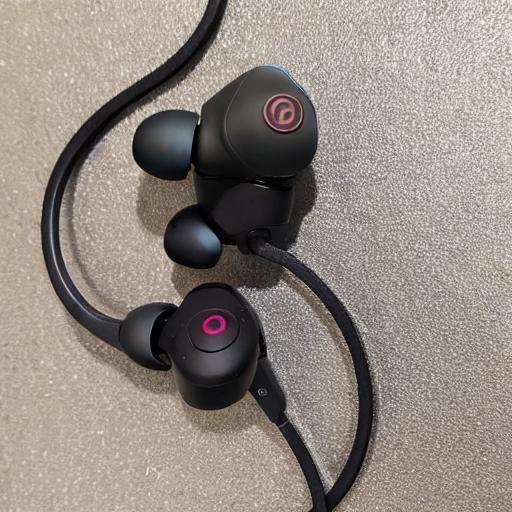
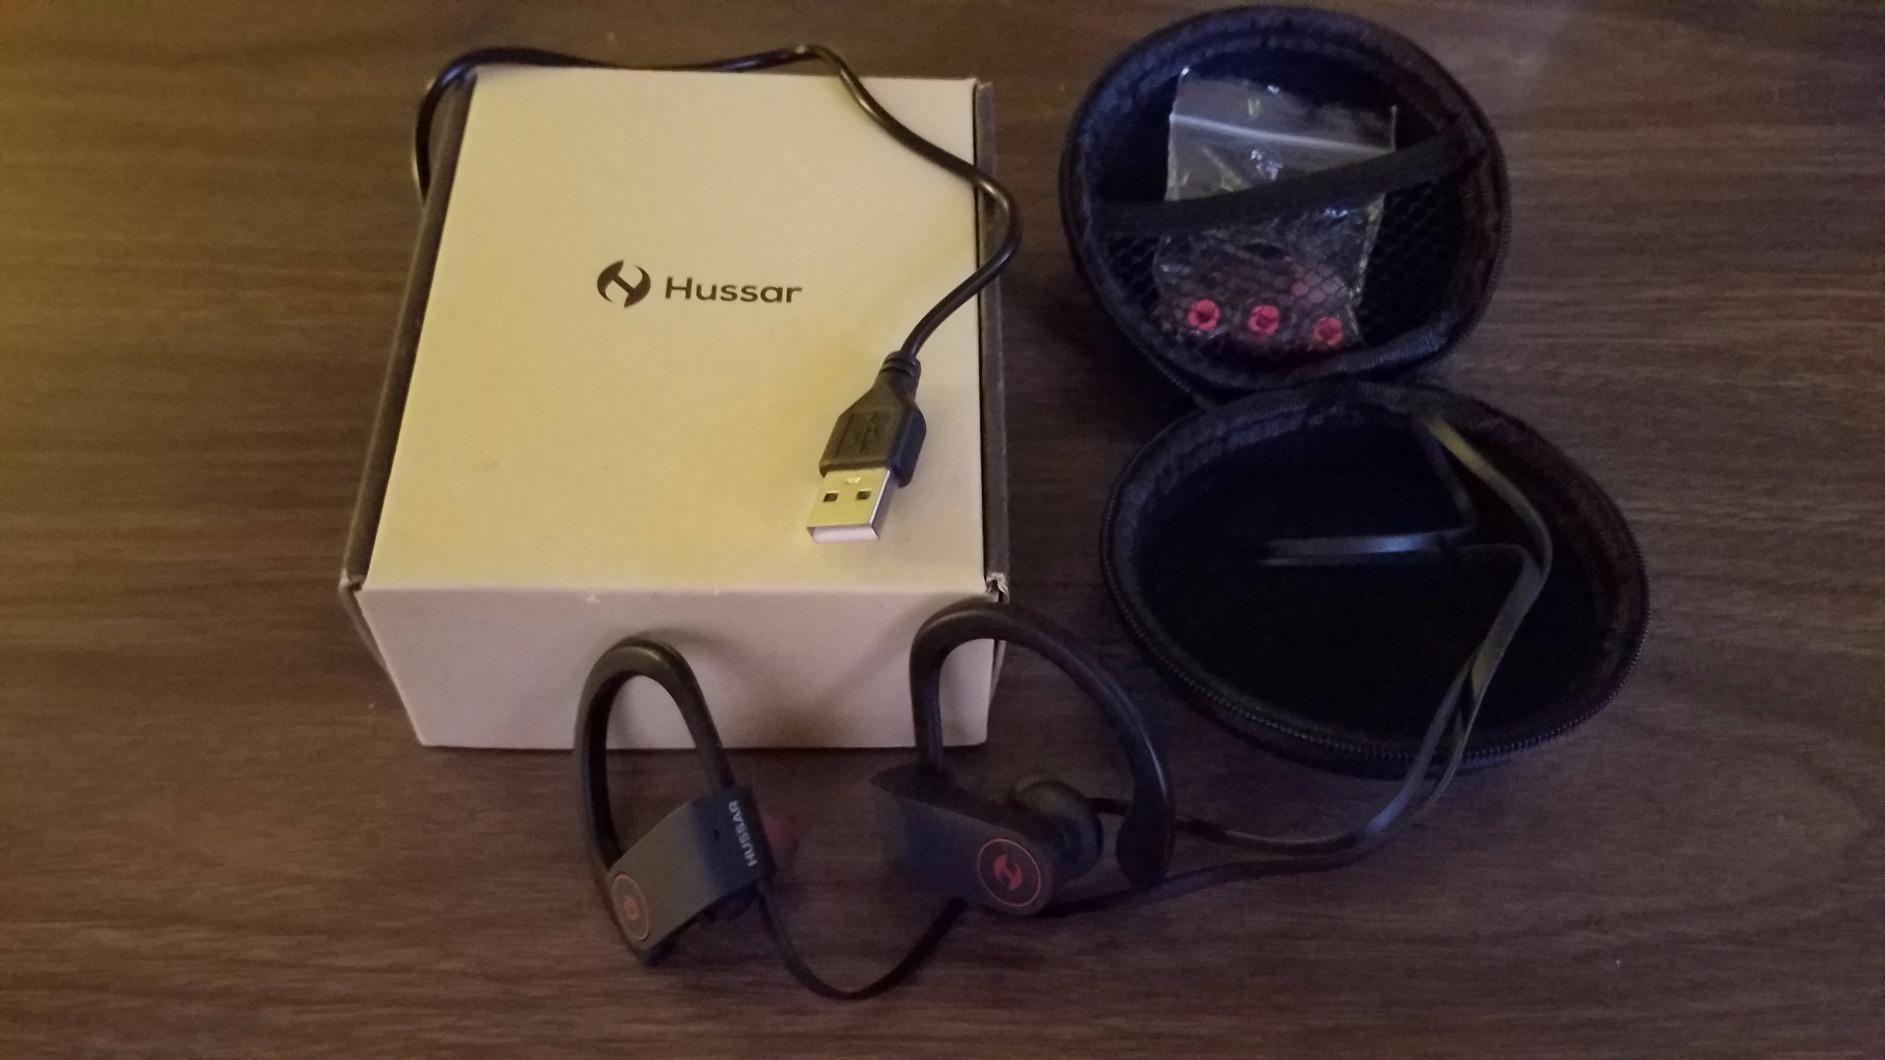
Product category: headphones
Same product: no